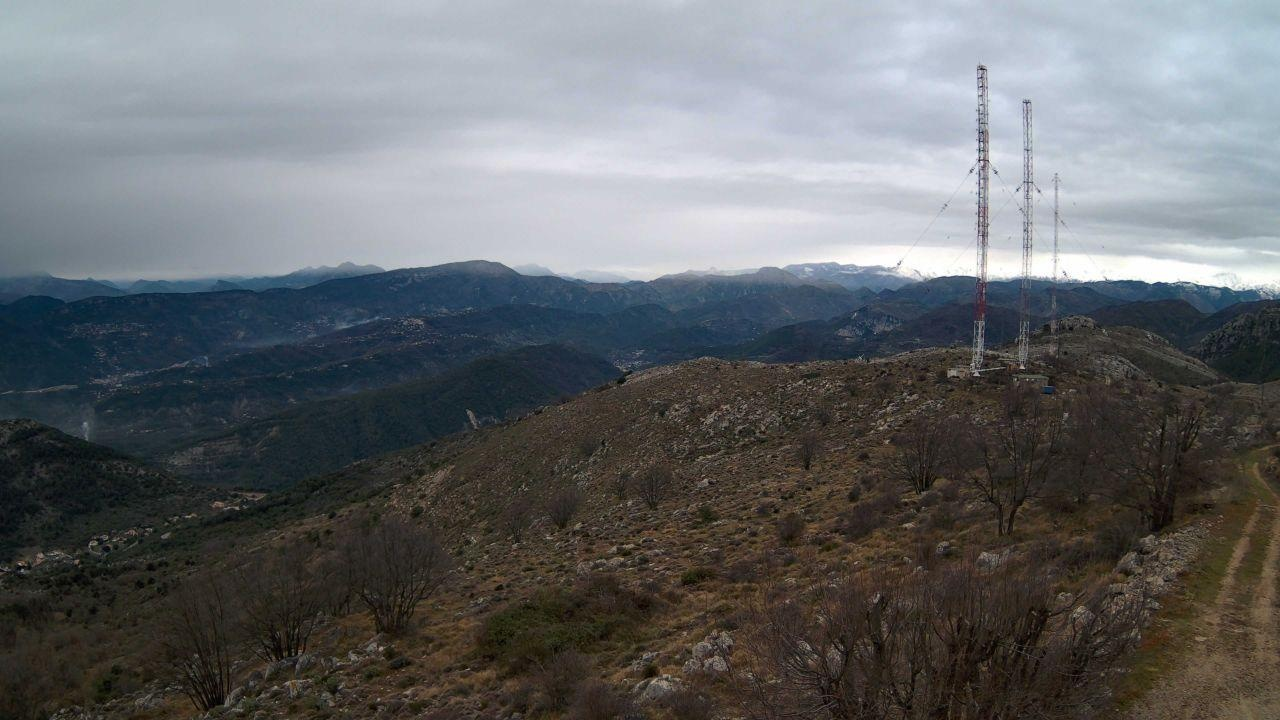
Fire: no
Smoke: yes